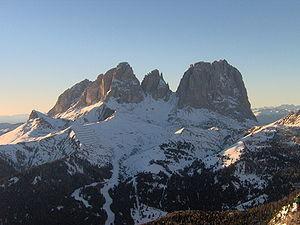
La Sellaronda est le nom donné à l'itinéraire touristique autour du groupe du Sella, dans les Dolomites, situé entre le val di Fassa, le val di Livinallongo, le val Badia et le val Gardena. Praticable par les cyclistes, randonneurs et skieurs de randonnée, l'itinéraire se parcourt également en ski alpin grâce aux remontées mécaniques.